Saint-Selve

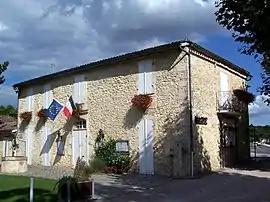
The town hall in Saint-Selve

Saint-Selve is a commune in the Gironde department in Nouvelle-Aquitaine in southwestern France. The 18th-century French playwright and librettist Jean-Paul-André Razins de Saint-Marc was born in the nearby château des Razins 29 November 1728.